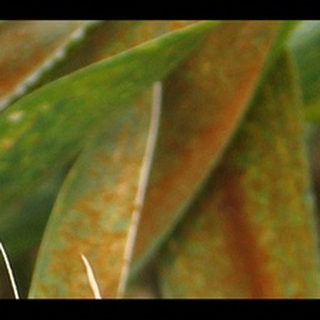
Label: wheat_brown_rust